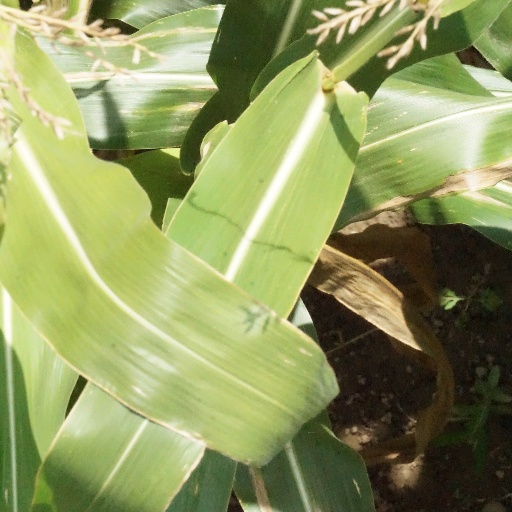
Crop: maize; corn